Guyana Tragedy: The Story of Jim Jones

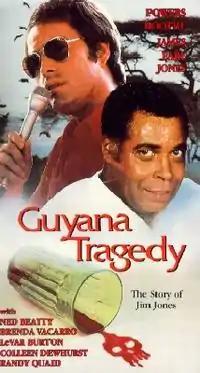
1980, promotional movie poster

A 1980 "Time" magazine review was mostly positive, but criticized the film for spending too much time on earlier parts of Jones' life, stating: "There really is no point in recounting the minutiae of a madman's life if, after four hours, it is still impossible to understand how Jones became a sex-and-drug-crazed megalomaniac or why his misfit followers so easily accepted his larcenous and sadistic behavior." The "Time" review went on to also note the way Boothe captured the minutiae of the Jim Jones character, and lamented that the film's writer had not made the role more complex for Boothe to portray.